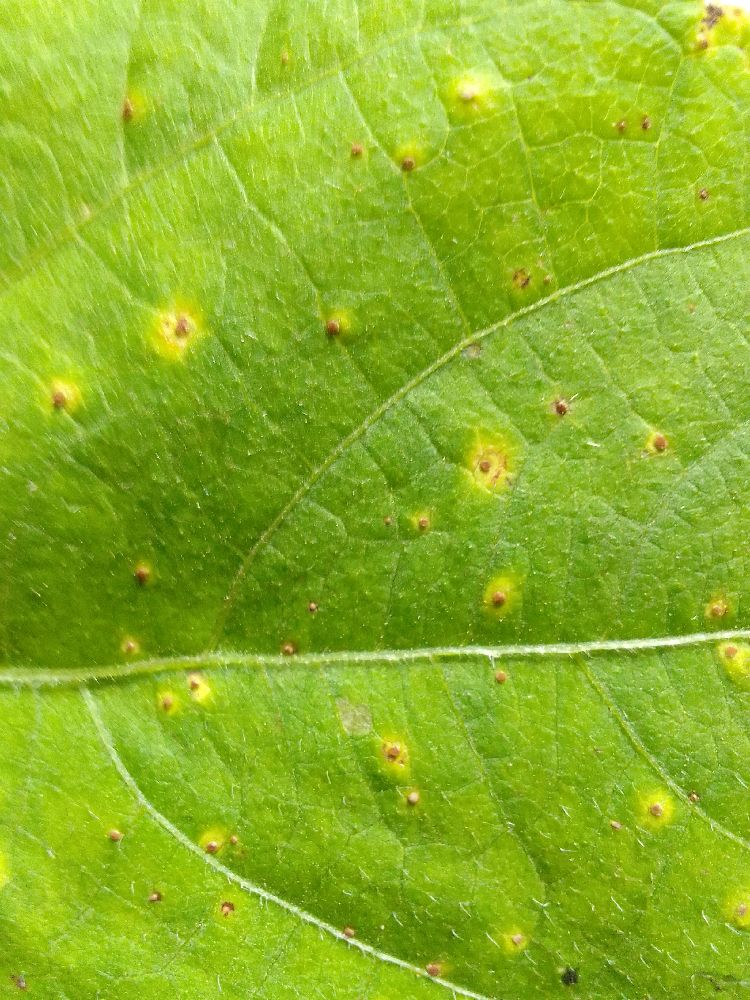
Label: rust